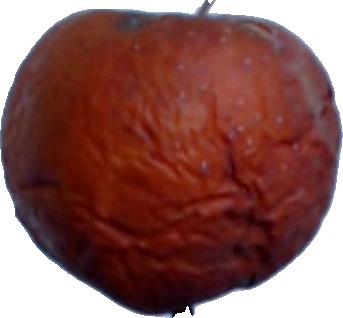
Label: apple_rotten_1